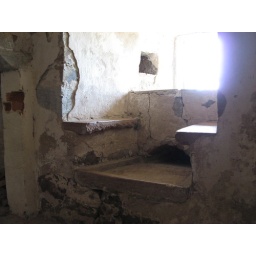
this was the bathing place for the lord of the house; the water could run away via the small duct in the wall